Hydroelectricity in Turkey

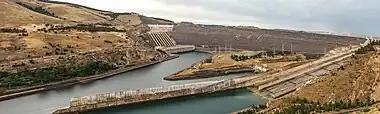
Long dam seen from below with 8 large pipes on the left and gently sloping spillway on the right: in a brown landscape with patches of dark green trees.

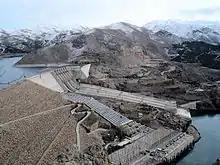
In the background brown mountains sprinkled with snow and a few clumps of dark green trees. Big pipes descend a thick concrete dam with electrical equipment at the base.

In 2021, hydropower was the cheapest source of electricity in Turkey, but the IEA expects only a small increase in hydropower by 2026, partly due to the competitive prices of wind and solar. Some academics, such as those at the Shura Energy Transition Center, say that there is limited potential for more hydropower. In 2022, Turkey's energy ministry stated that there is "hydroelectricity potential of 433 billion kWh, while the technically usable potential is 216 billion kWh, and the economic hydroelectricity potential is 160 billion kWh/year." In 2021, in comparison, 56 billion kWh was generated.